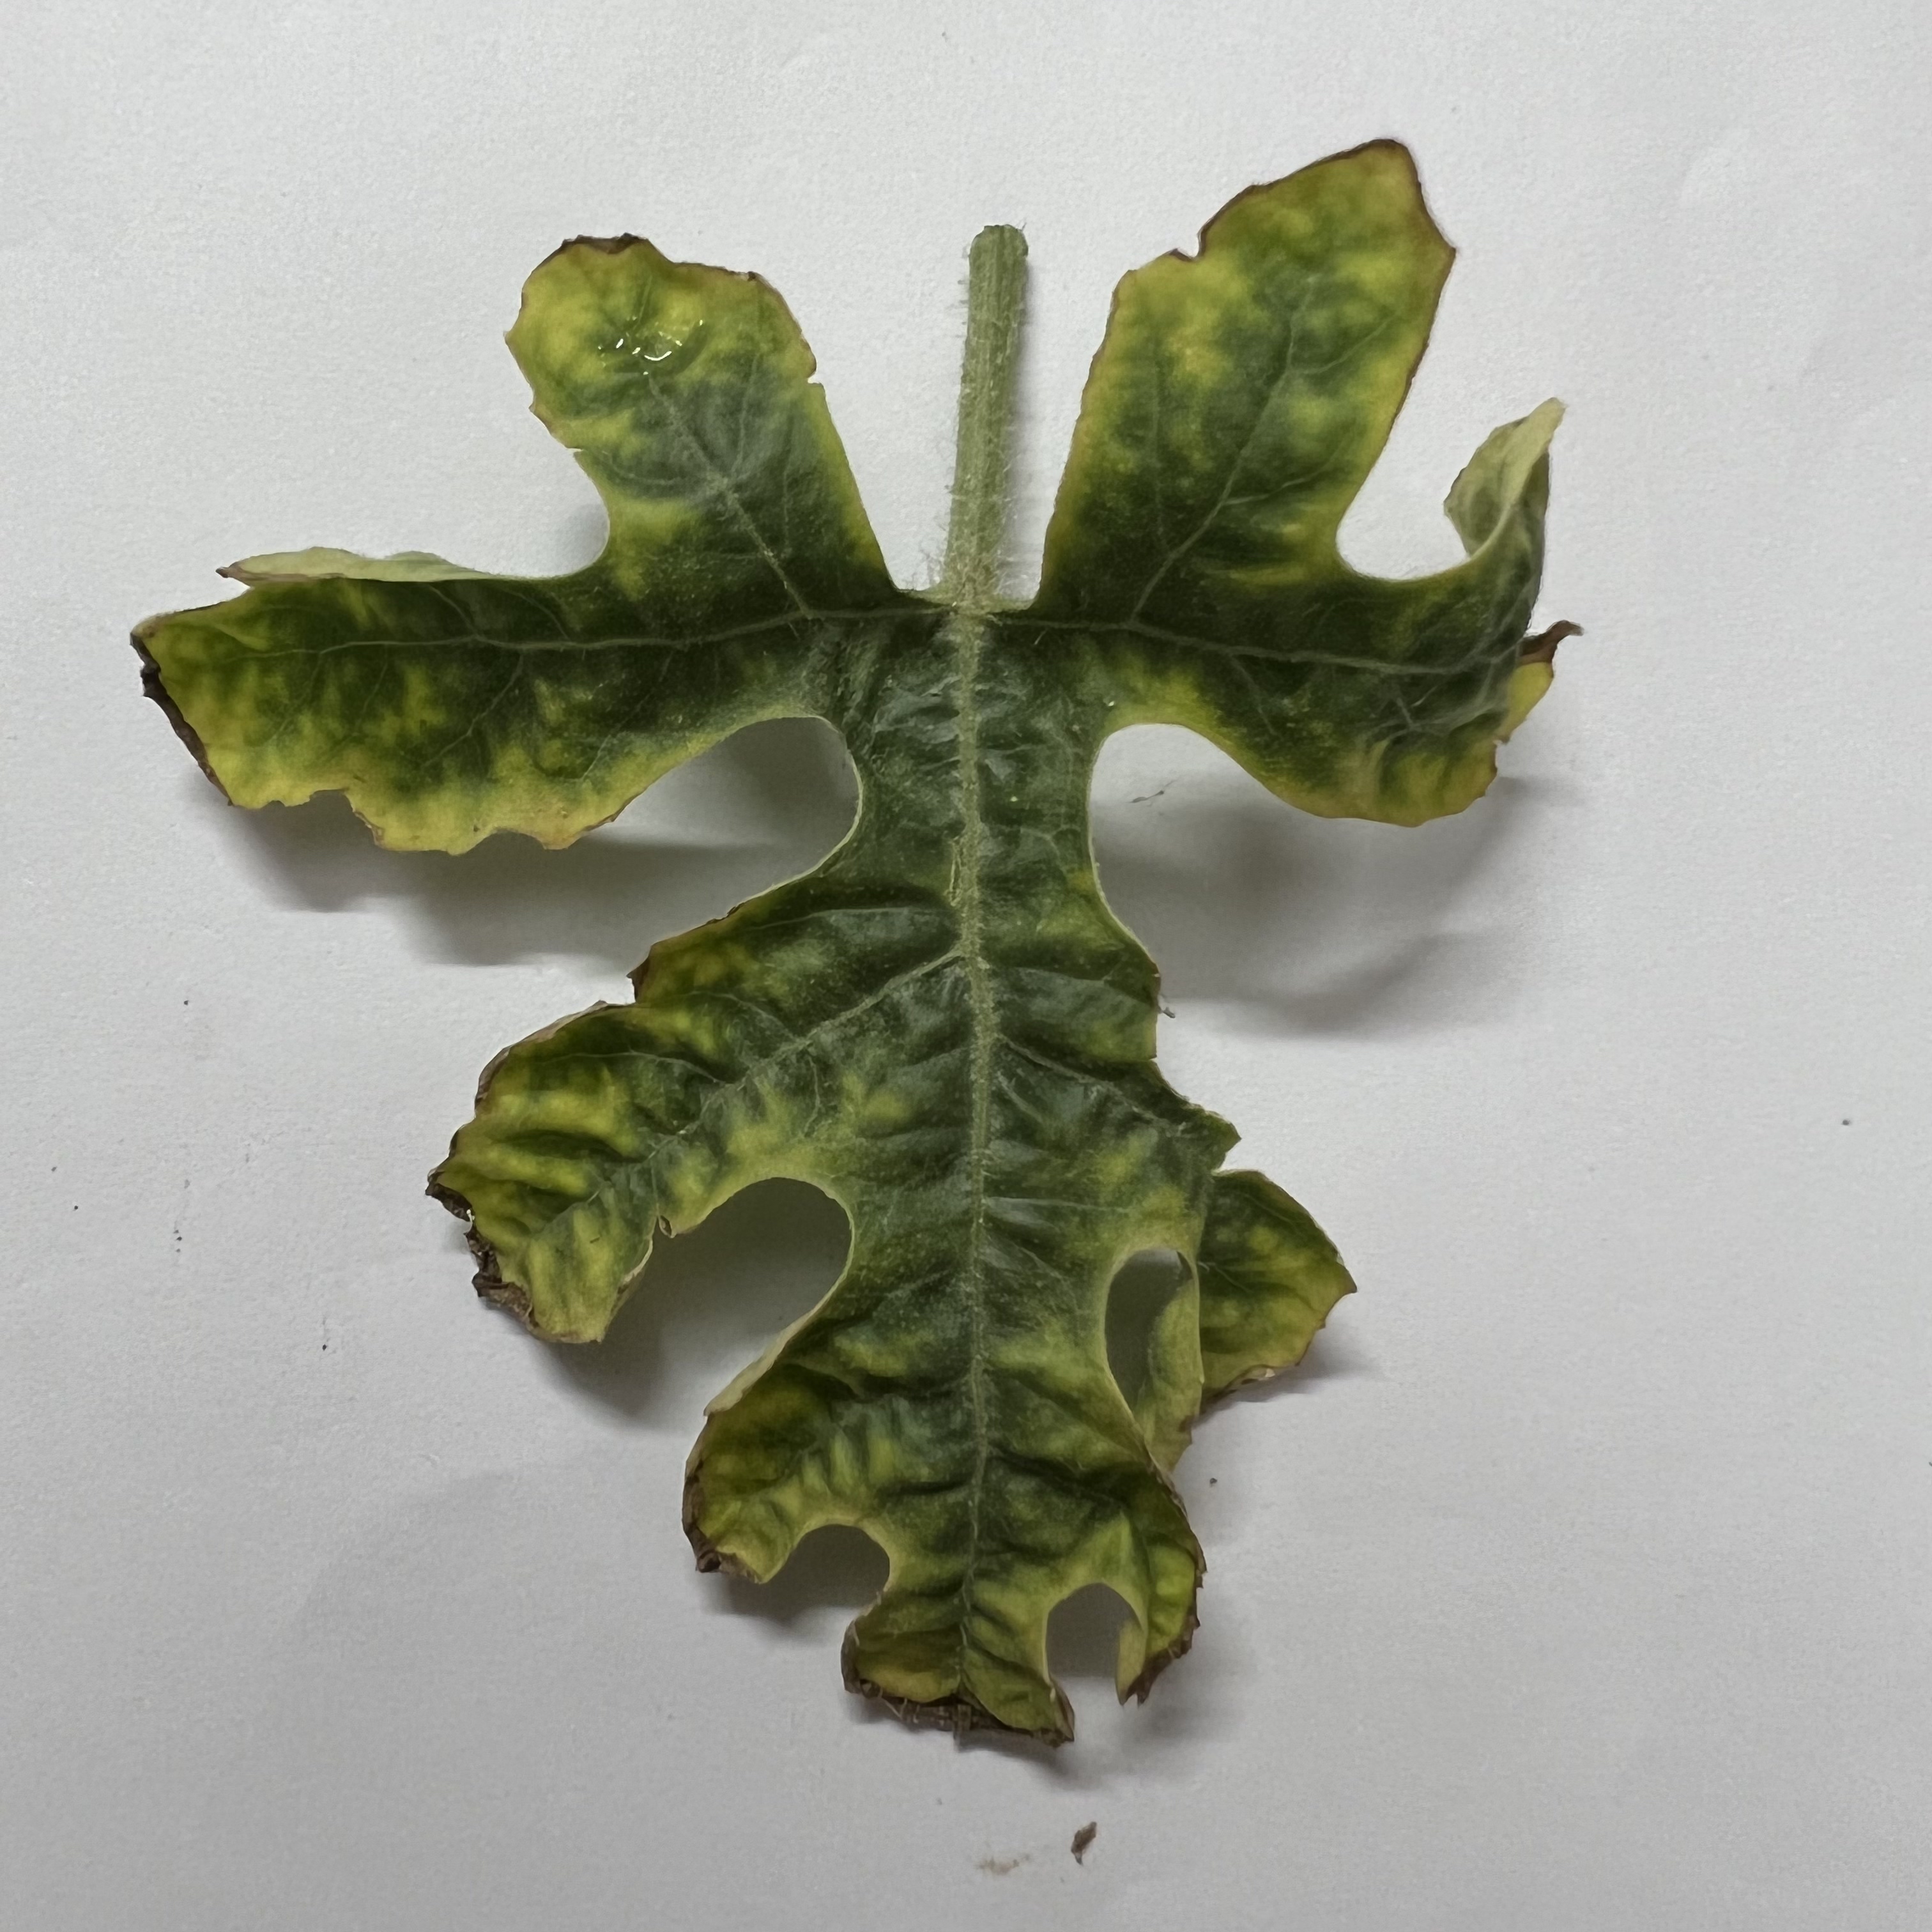
Label: Downy_Mildew